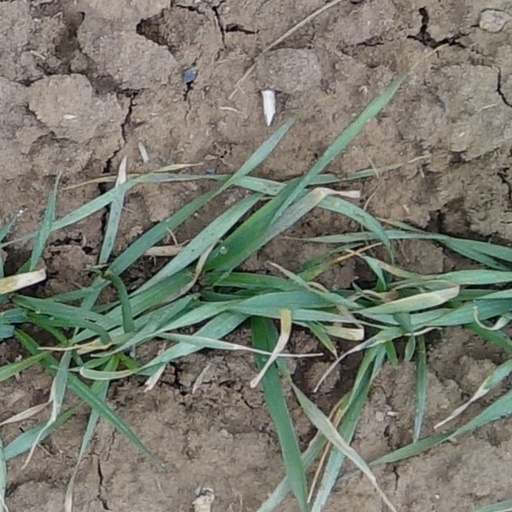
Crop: wheat